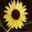
Label: sunflower